Dippy

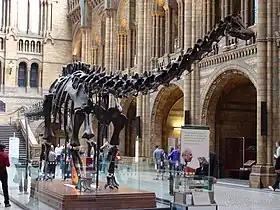
Dippy in the Hintze Hall at the Natural History Museum in 2008

The original skeleton has been on display at the Carnegie Museum of Natural History since April 1907, two years after the first cast was shown. The delay was due to construction work at the Pittsburgh museum, which needed expansion in order to house Dippy. Today, the skeleton is part of the "Dinosaurs in Their Time" exhibition.